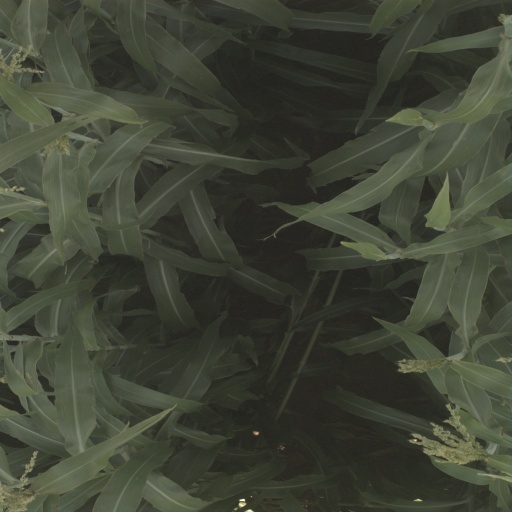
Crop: sorghum